2014 Camellia Bowl

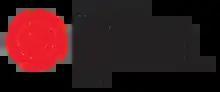

The 2014 Camellia Bowl was a post-season American college football bowl game that was played on December 20, 2014 at Cramton Bowl in Montgomery, Alabama. The first edition of the Camellia Bowl, it featured the Bowling Green Falcons of the Mid-American Conference against the South Alabama Jaguars of the Sun Belt Conference. The game began at 8:15 p.m. CST and aired on ESPN. It was one of the 2014–15 bowl games that concluded the 2014 FBS football season. The game was sponsored by the Raycom Media broadcasting company and was officially known as the Raycom Media Camellia Bowl.